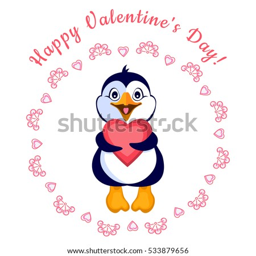
penguin with a heart in a round frame with the words : happy valentine 's day !